Transcription activator-like effector nuclease

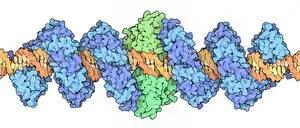
Spacefill drawing of dimeric TALE-FokI fusion (blue: TALE; green: FokI) bound to DNA, by David Goodsell

Transcription activator-like effector nucleases (TALEN) are restriction enzymes that can be engineered to cut specific sequences of DNA. They are made by fusing a TAL effector DNA-binding domain to a DNA cleavage domain (a nuclease which cuts DNA strands). Transcription activator-like effectors (TALEs) can be engineered to bind to practically any desired DNA sequence, so when combined with a nuclease, DNA can be cut at specific locations. The restriction enzymes can be introduced into cells, for use in gene editing or for genome editing "in situ", a technique known as genome editing with engineered nucleases. Alongside zinc finger nucleases and CRISPR/Cas9, TALEN is a prominent tool in the field of genome editing.